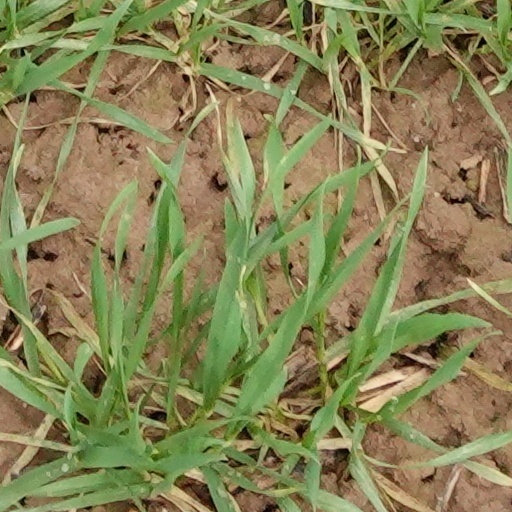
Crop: wheat